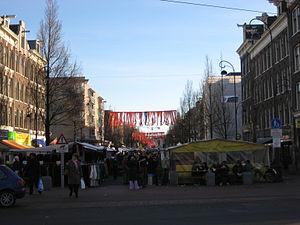
Le Dappermarkt est un marché en plein air situé dans le quartier de Oost-Watergraafsmeer, à Amsterdam. À l'instar du Albert Cuypmarkt, situé dans le quartier du Pijp, il s'agit de l'un des marchés les plus dynamiques de la ville, et l'un des plus prisés par les touristes. Le caractère métissé de l'arrondissement de Amsterdam-Oost se reflète dans la variété ainsi que l'exotisme des produits vendus, et fait du marché un endroit très prisé des communautés surinamiennes, antillaises, turques et marocaines. Le marché, qui compte plus de 250 étalages est ouvert toute l'année, du lundi au samedi entre 10h00 et 16h30.